Sky position (RA, Dec in degrees): 2.243, -4.326
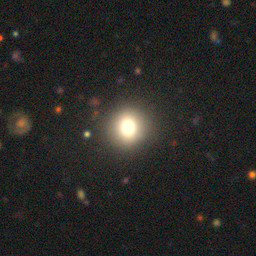
Galaxy morphology: Round Smooth Galaxies